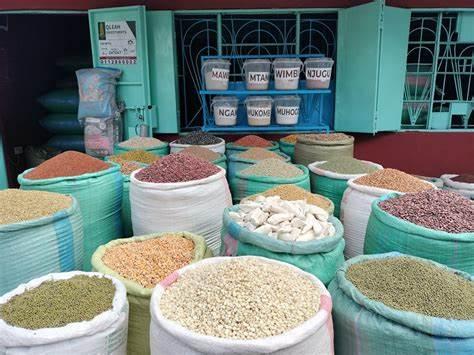
Duka la mbegu na nafaka, lililojaa magunia makubwa yaliyojaa aina mbalimbali za mbegu na nafaka, kama maharage, dengu, mtama, na muhogo; magunia yamepangwa kwa mpangilio mzuri, na nyuma yake kuna rafu zenye lebo za mawe, mta, wimbe, ngaa, muhogo, na muku. Hii ni mfano wa usambazaji wa mbegu za kilimo, hatua muhimu katika mnyororo wa thamani ya kilimo cha mbegu.